St. Boniface Cathedral

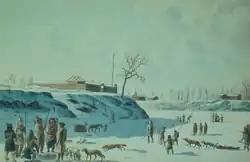
Second St. Boniface Church in the distance (1821)

In 1818, newly arrived Rev. Norbert Provencher and two colleagues constructed the first church on land on the east bank of the Red River donated by Hudson's Bay Company's Thomas Douglas, 5th Earl of Selkirk. The small log building measured 50 feet by 30 feet and served as chapel, residence and school. It was soon replaced with a larger building. In 1832, Provencher, now bishop, built the first cathedral. "The bells of St. Boniface" are mentioned in John Greenleaf Whittier's 1859 poem "The Red River Voyageur". "On December 17, 1891, Whittier's 84th birthday, Archbishop Taché had "the bells of the Roman mission" rung in the poet's honour."